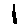
Label: 1